Thomas Crecquillon

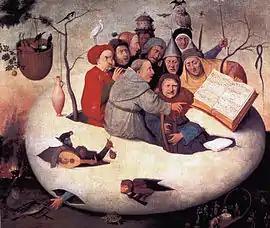
"Concert in the Egg", by follower of Hieronymus Bosch, showing music by Thomas Crecquillon from 1569

Thomas Crecquillon or Créquillon ( – probably early 1557) was a Franco-Flemish school composer of the Renaissance. While his place of birth is unknown, it was probably within the region loosely known at the time as the Low Countries, and he probably died at Béthune.